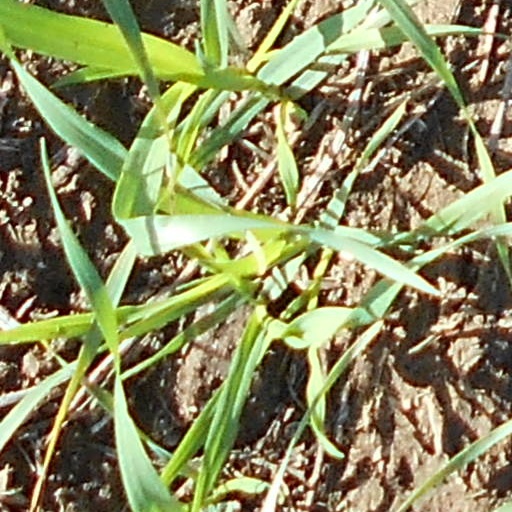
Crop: wheat